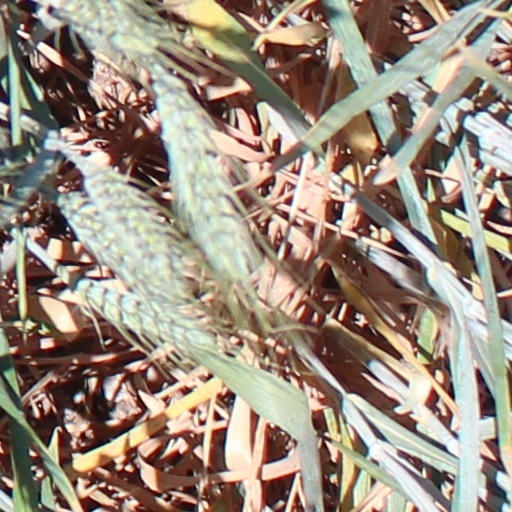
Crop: wheat